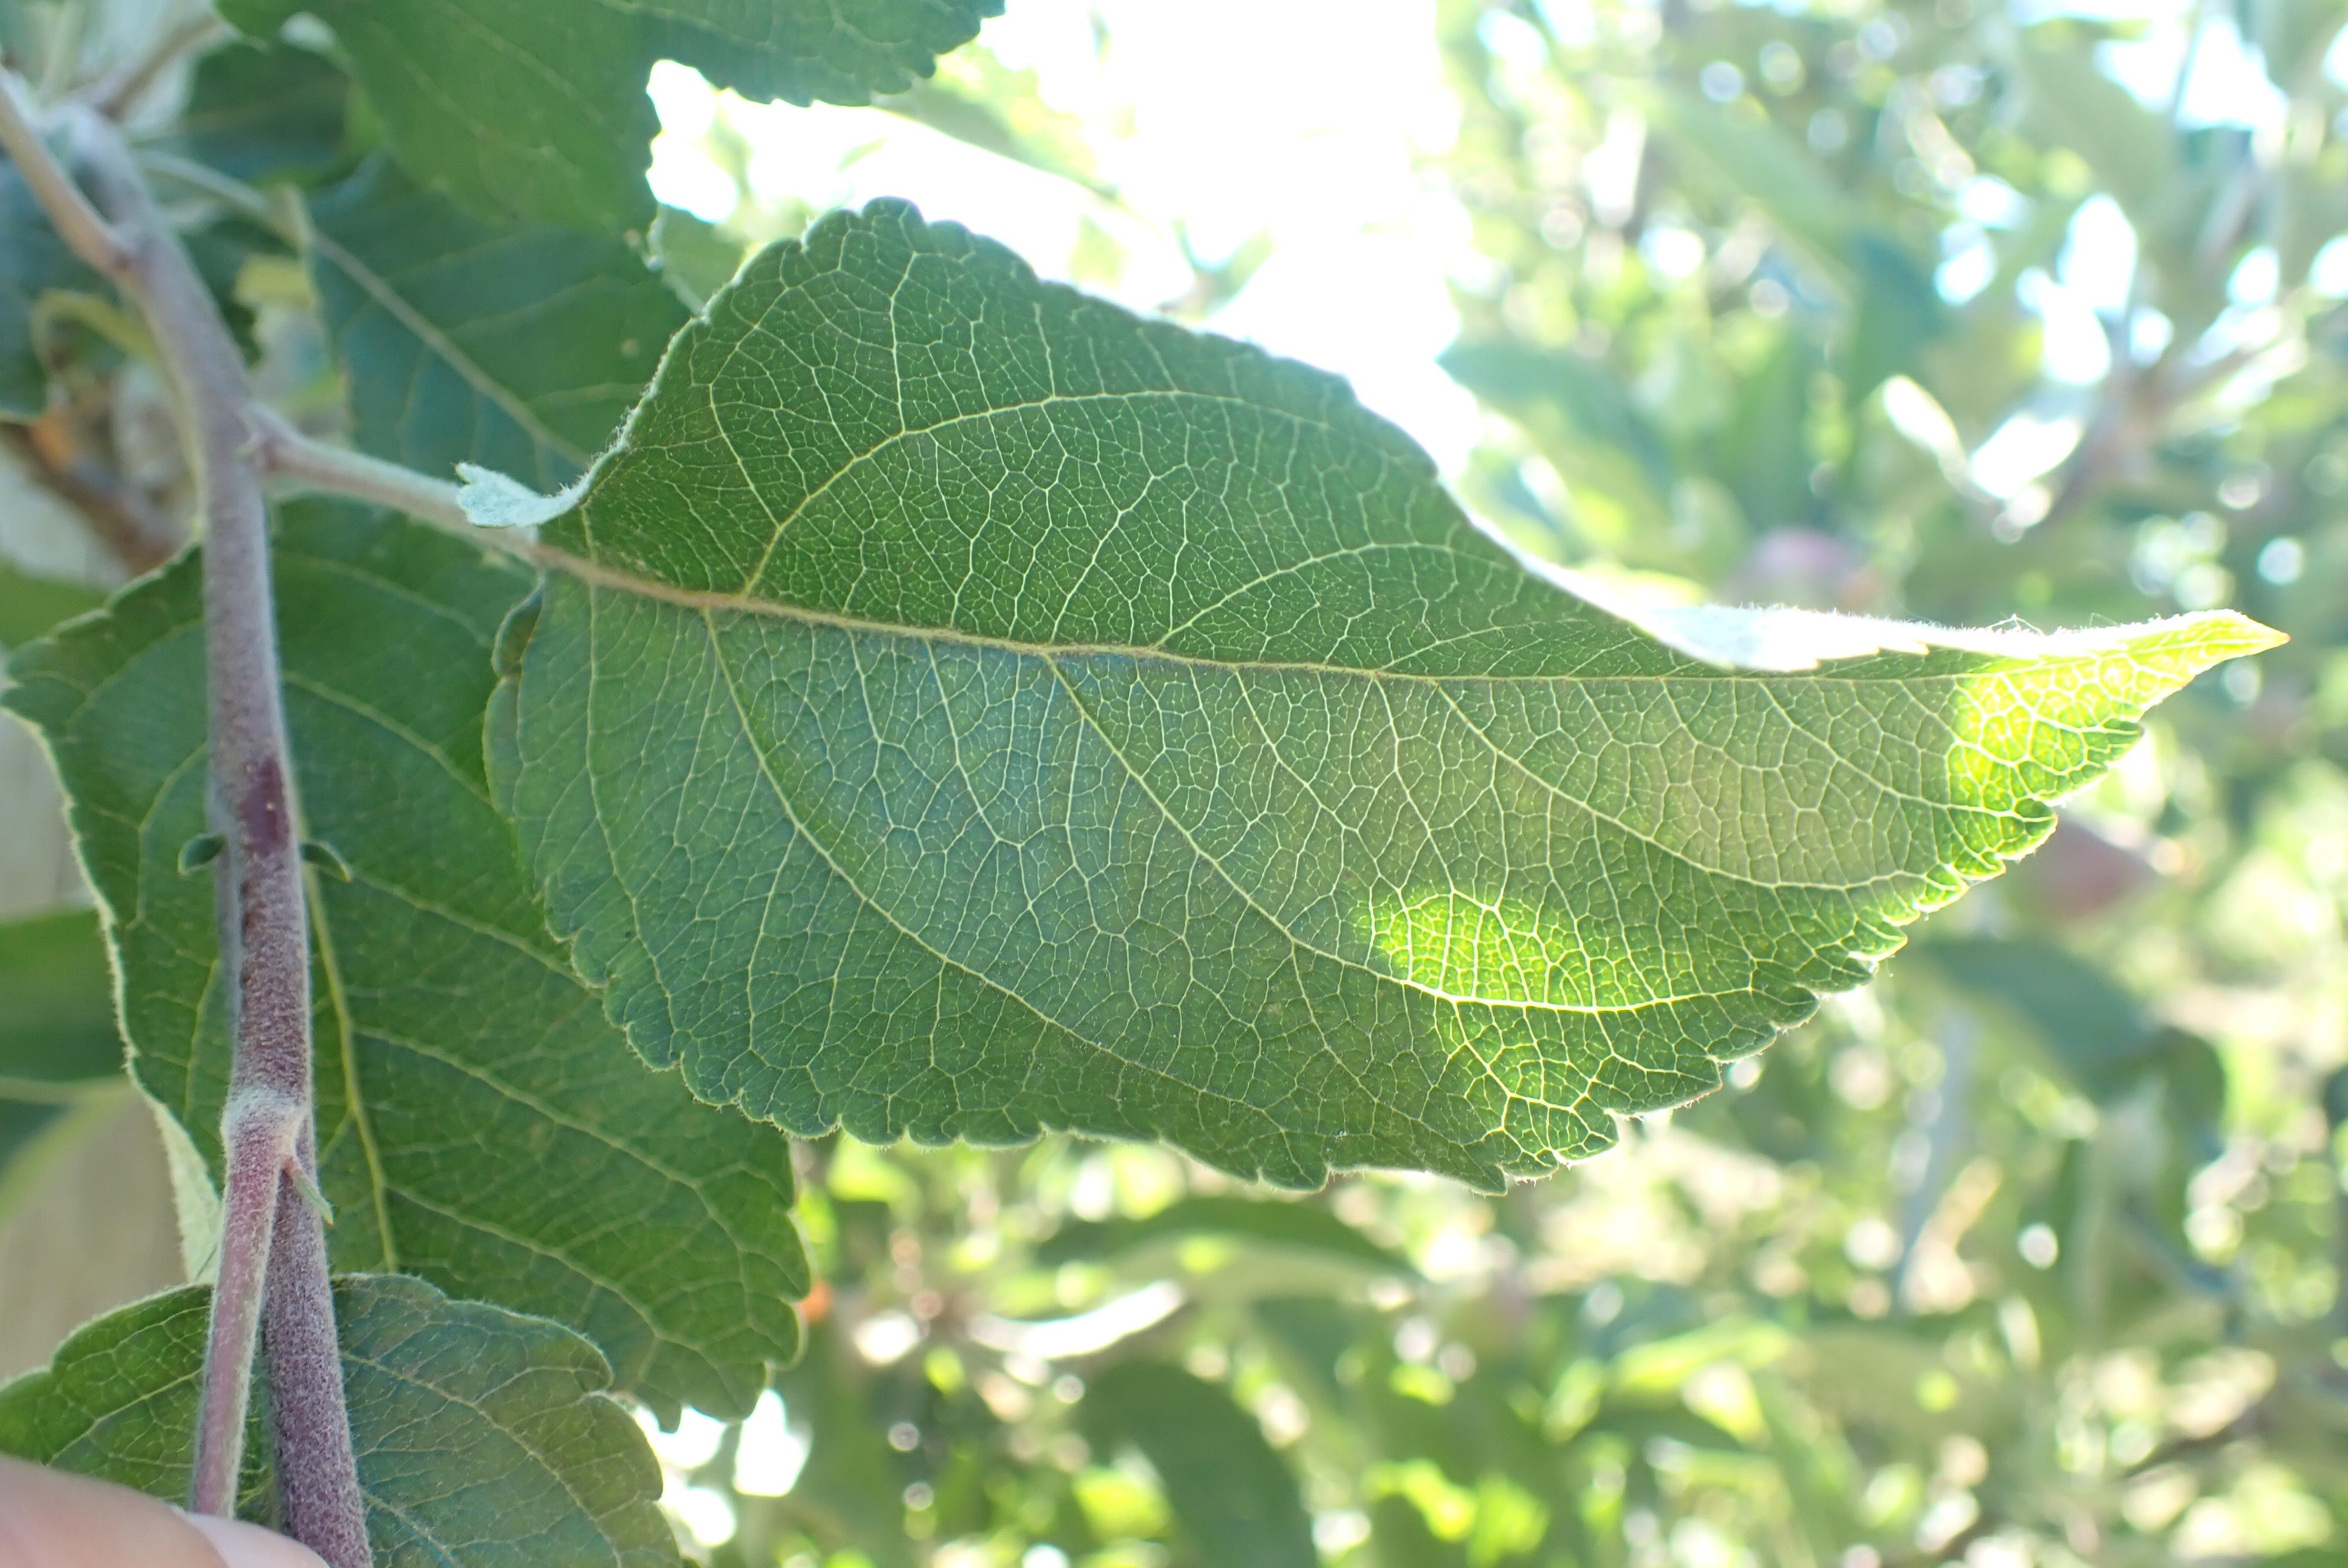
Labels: healthy